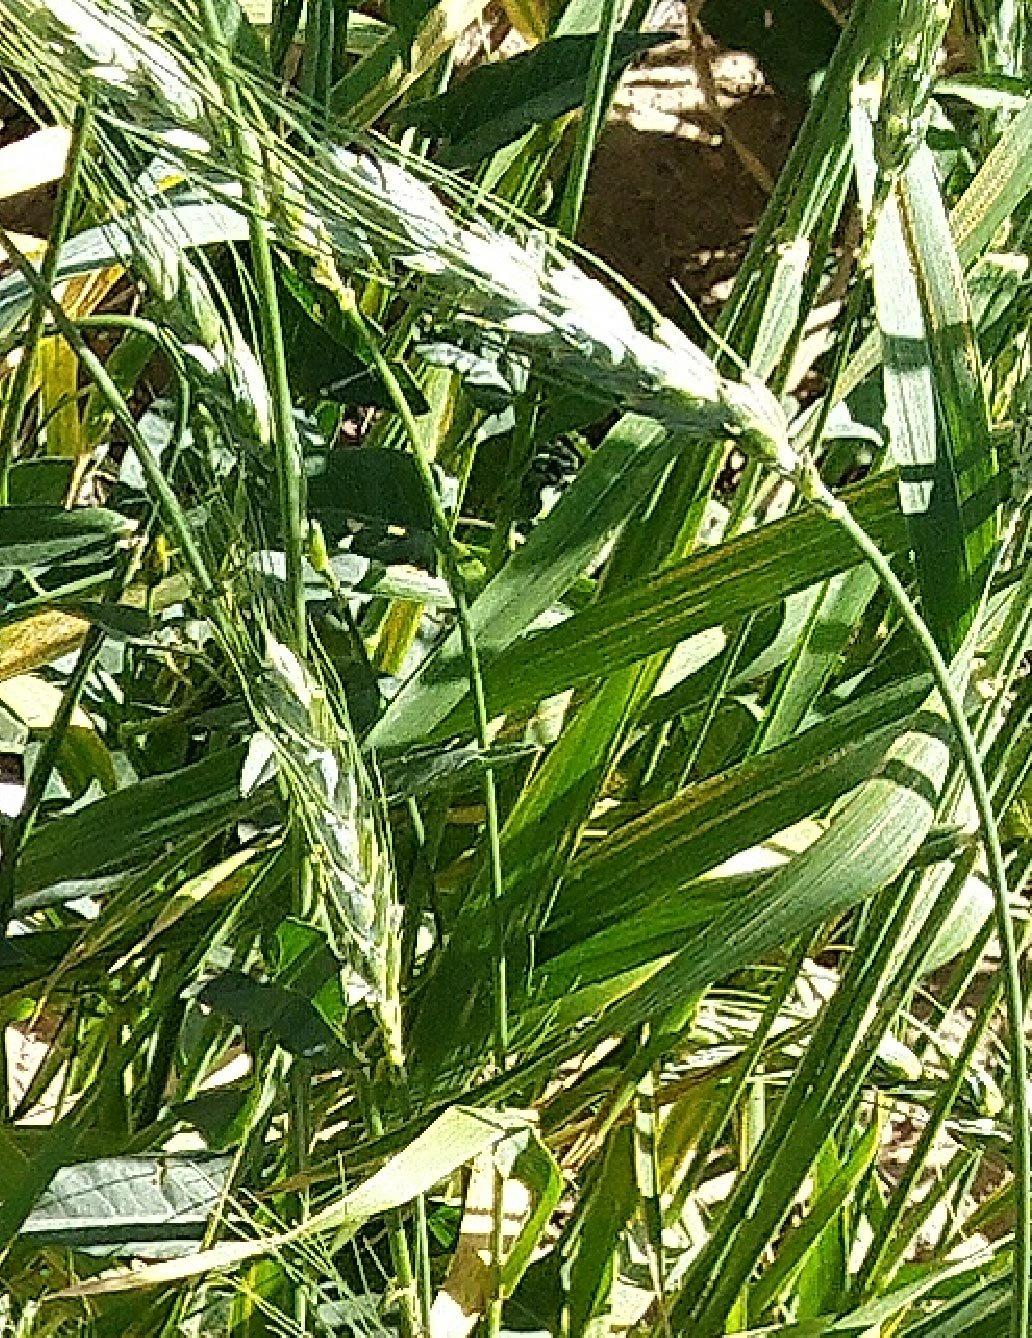
Label: Wheat___Healthy